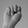
ASL letter: N